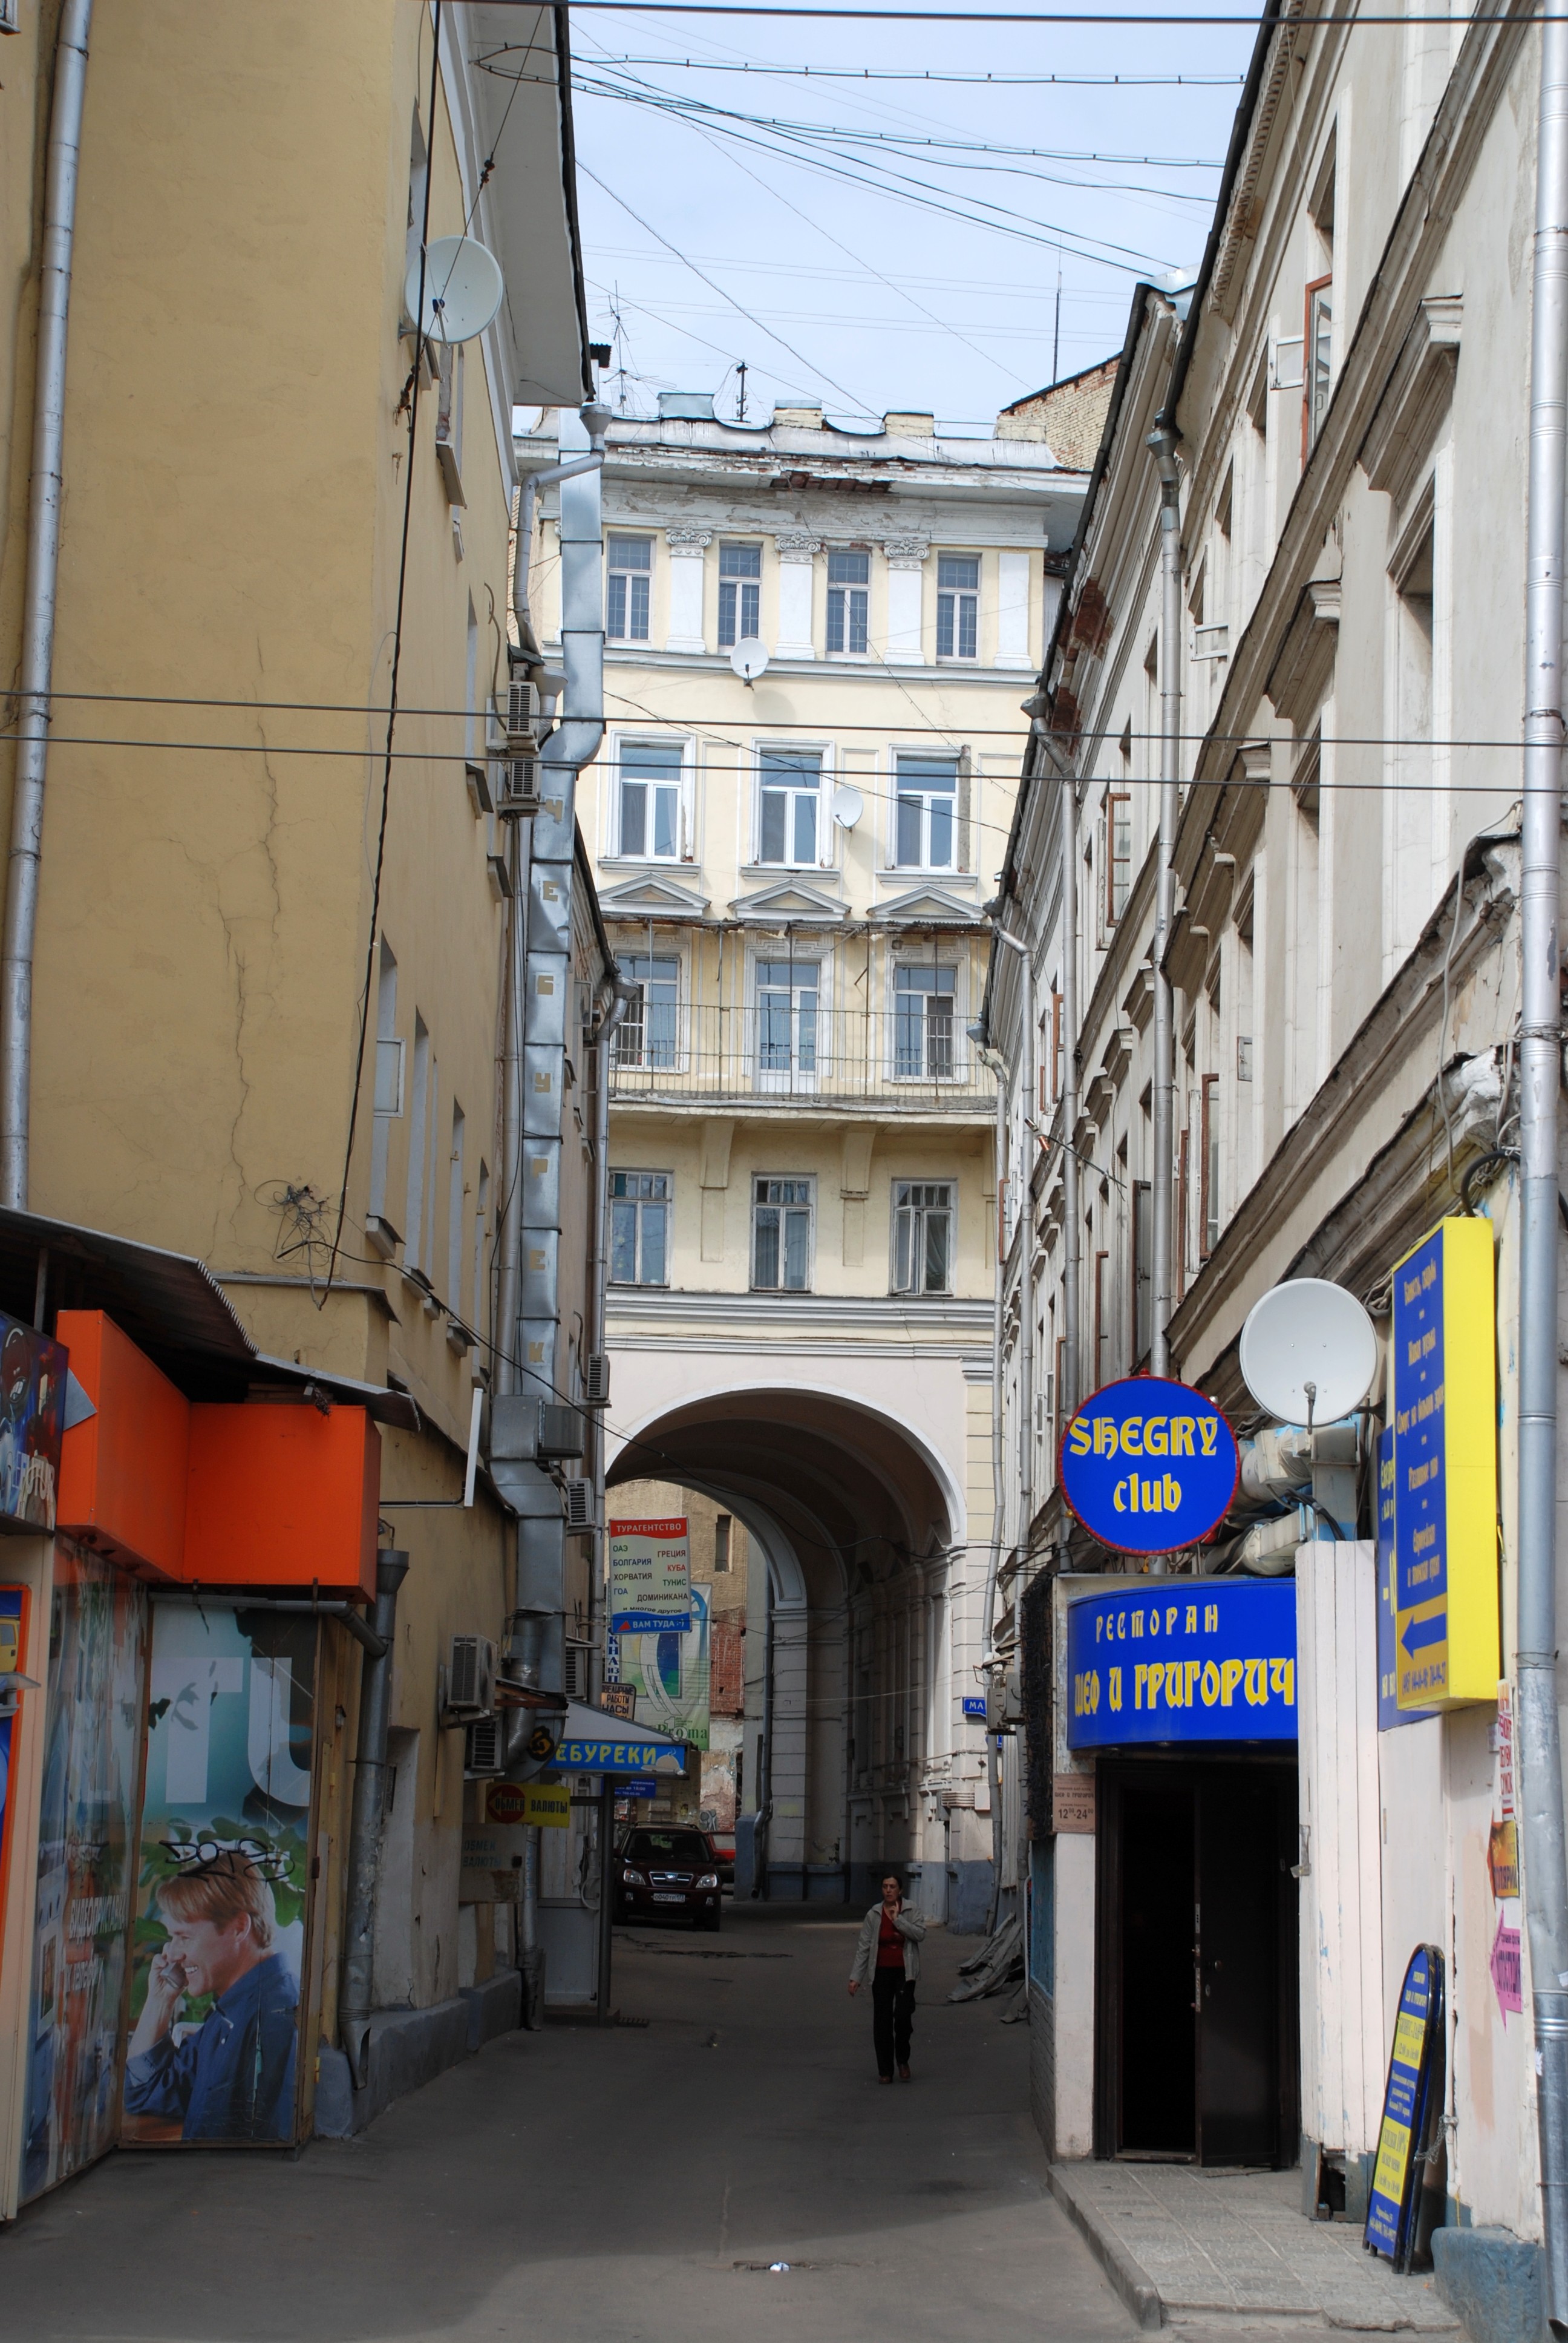
pedestrian, architecture, road, street, town, alley, city, cityscape, downtown, facade, nikon, lane, cool image, infrastructure, moscow, russia, d80, cityscapes, moskau, nikond80, moscou, neighbourhood, urban area, residential area, human settlement